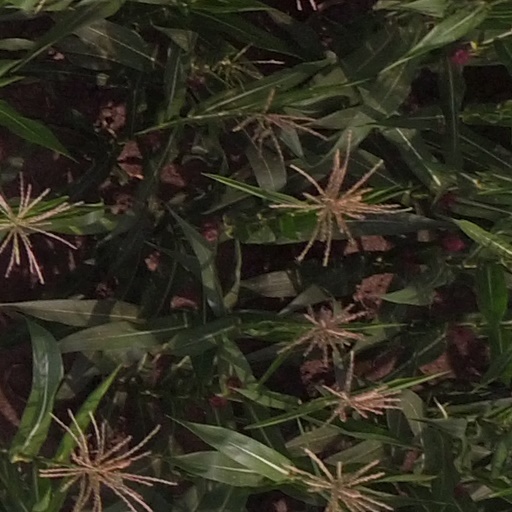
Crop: maize; corn